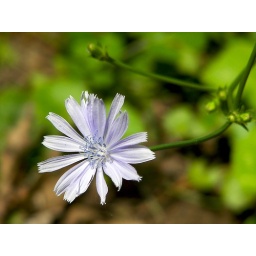
Chicory flower growing by the deck's steps. Planted by a bird or came with the bird seed we feed them.